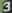
Number: 3